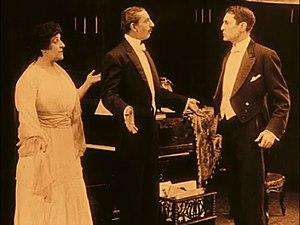
Mario Majeroni est un acteur américain d'origine italienne, né courant 1870 en Sardaigne, mort le 18 novembre 1931 à New York.